The Danger Girl (1916 film)

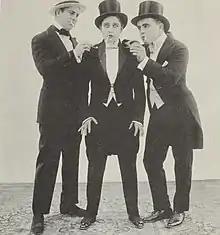
Reggie Morris, Gloria Swanson, and Bobby Vernon in a publicity still for the film

The Danger Girl is a 1916 American silent comedy film directed by Clarence G. Badger and starring Bobby Vernon and Gloria Swanson.